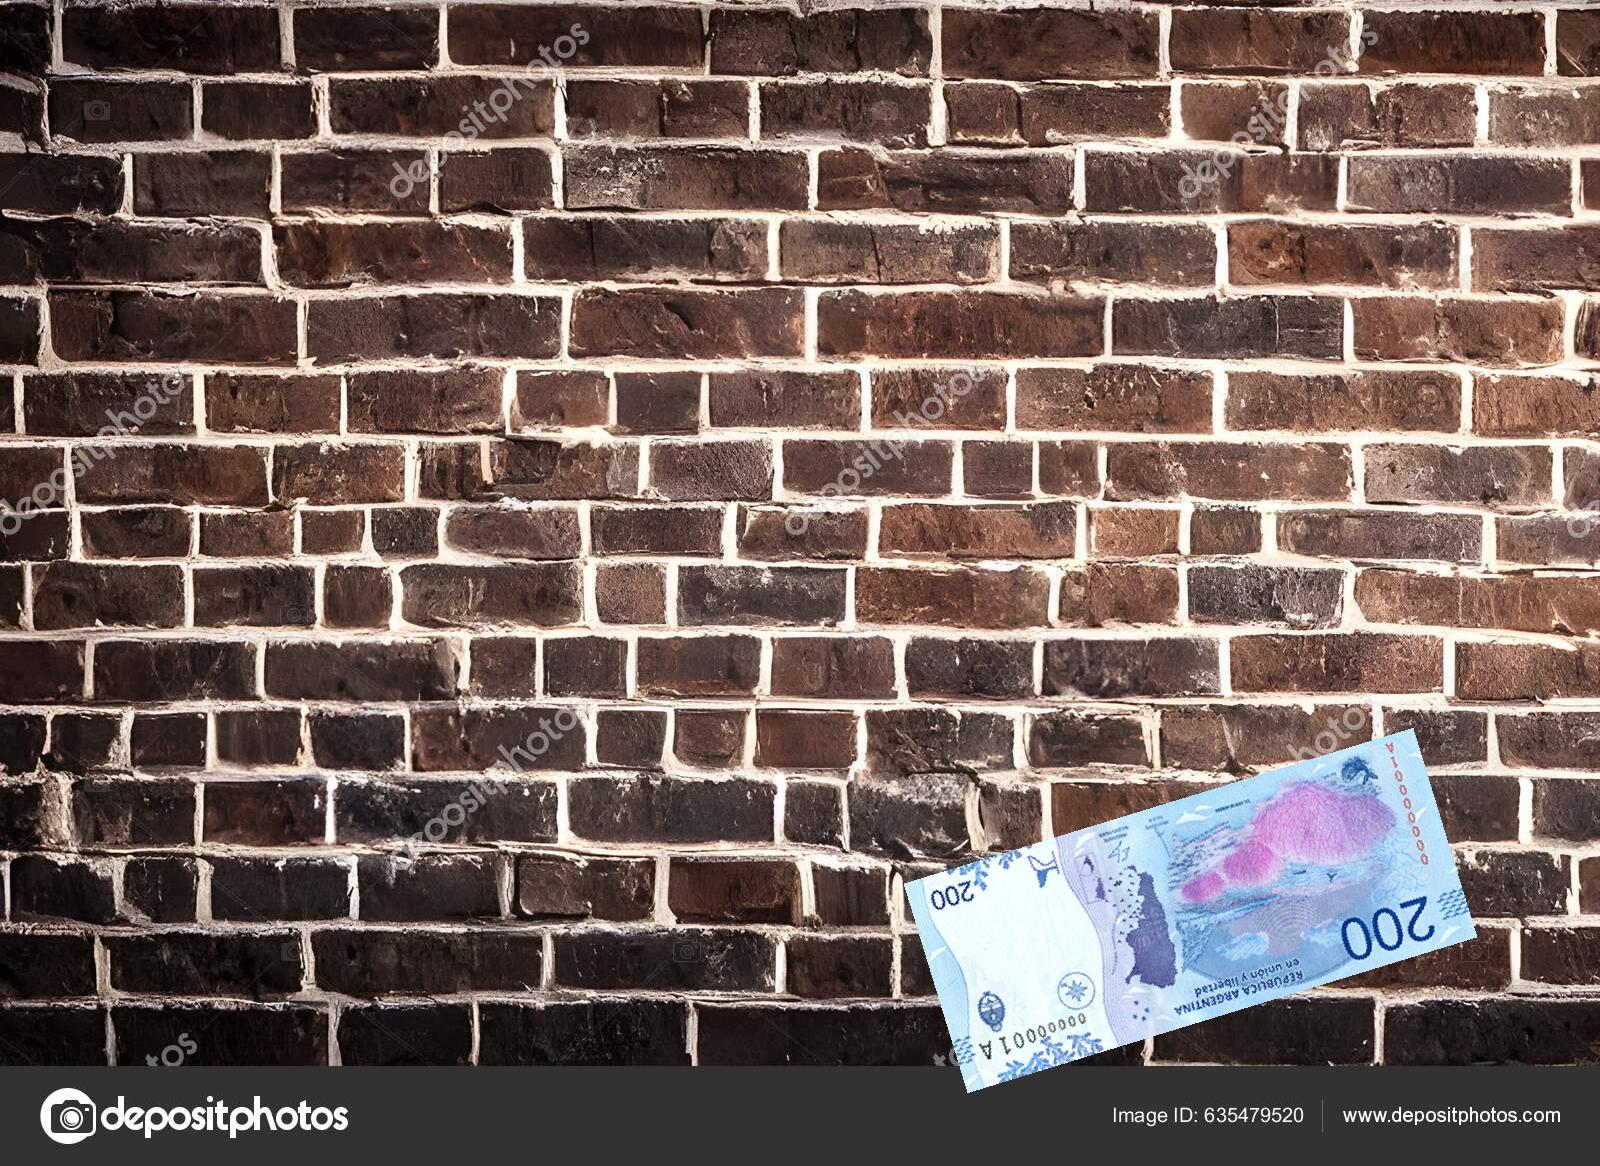
Denominación: 200